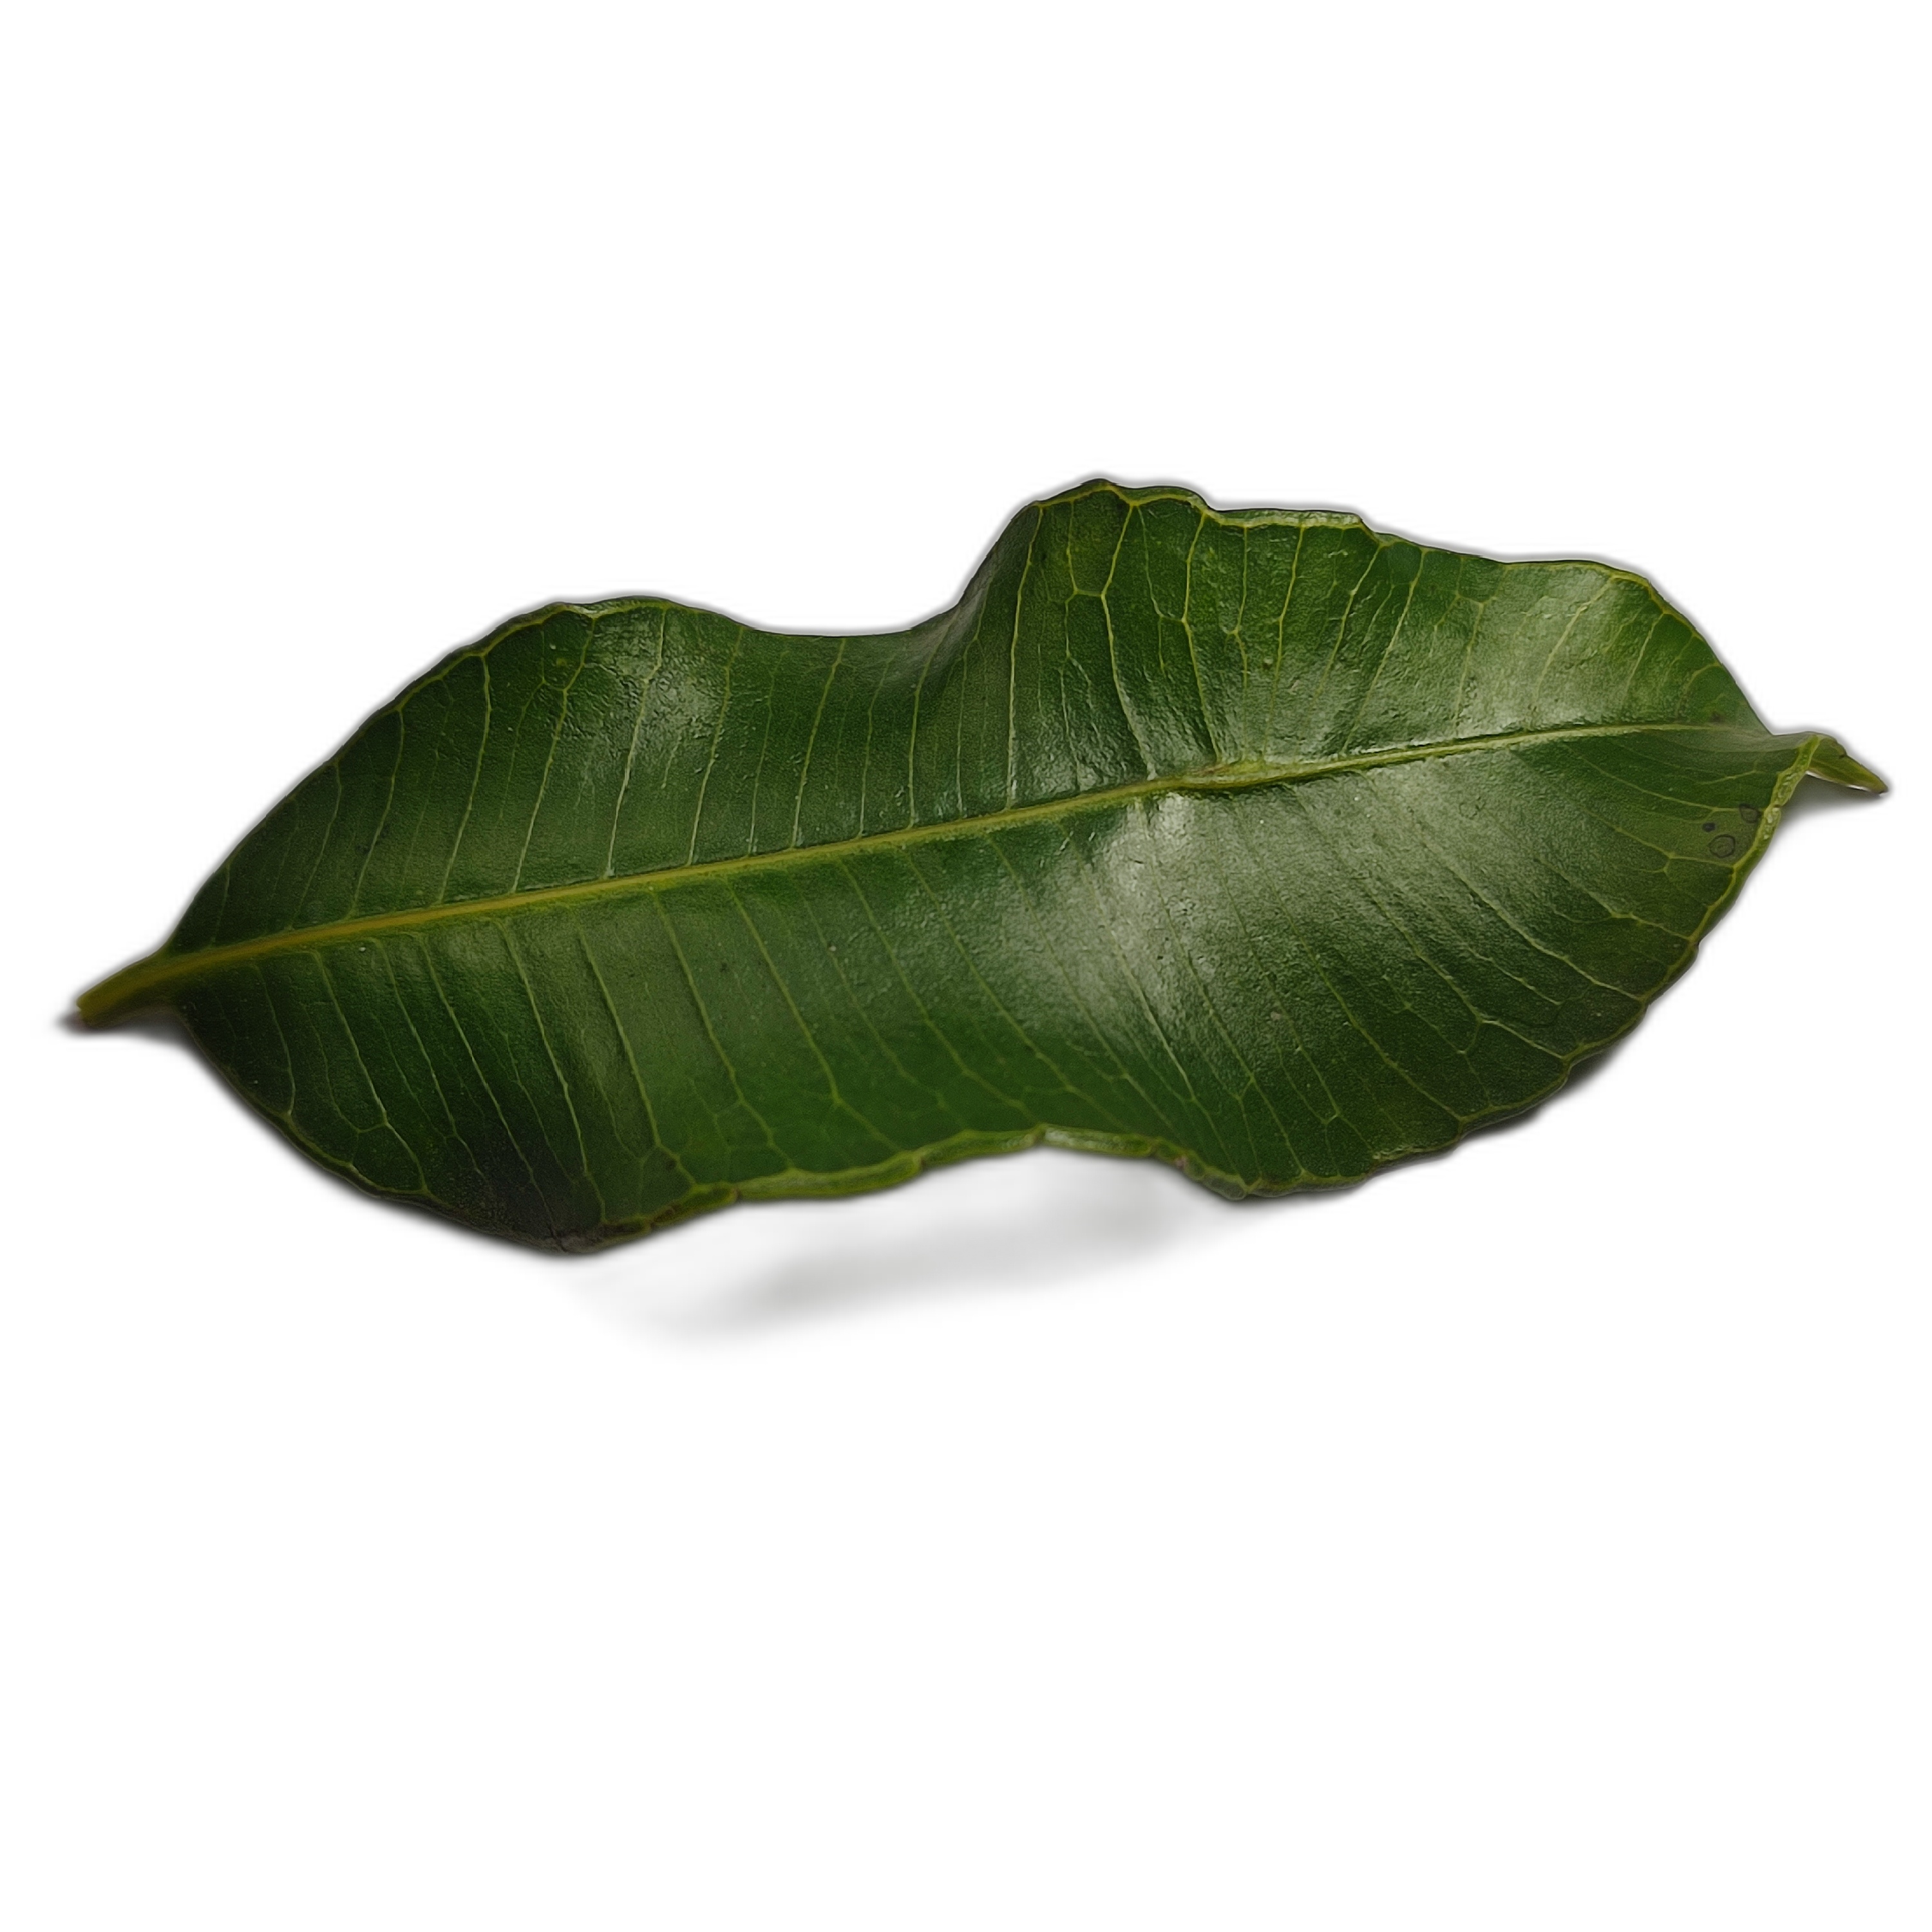
Label: healthy